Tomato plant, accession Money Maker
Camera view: bottom (45 deg); turntable rotation: 300 degrees
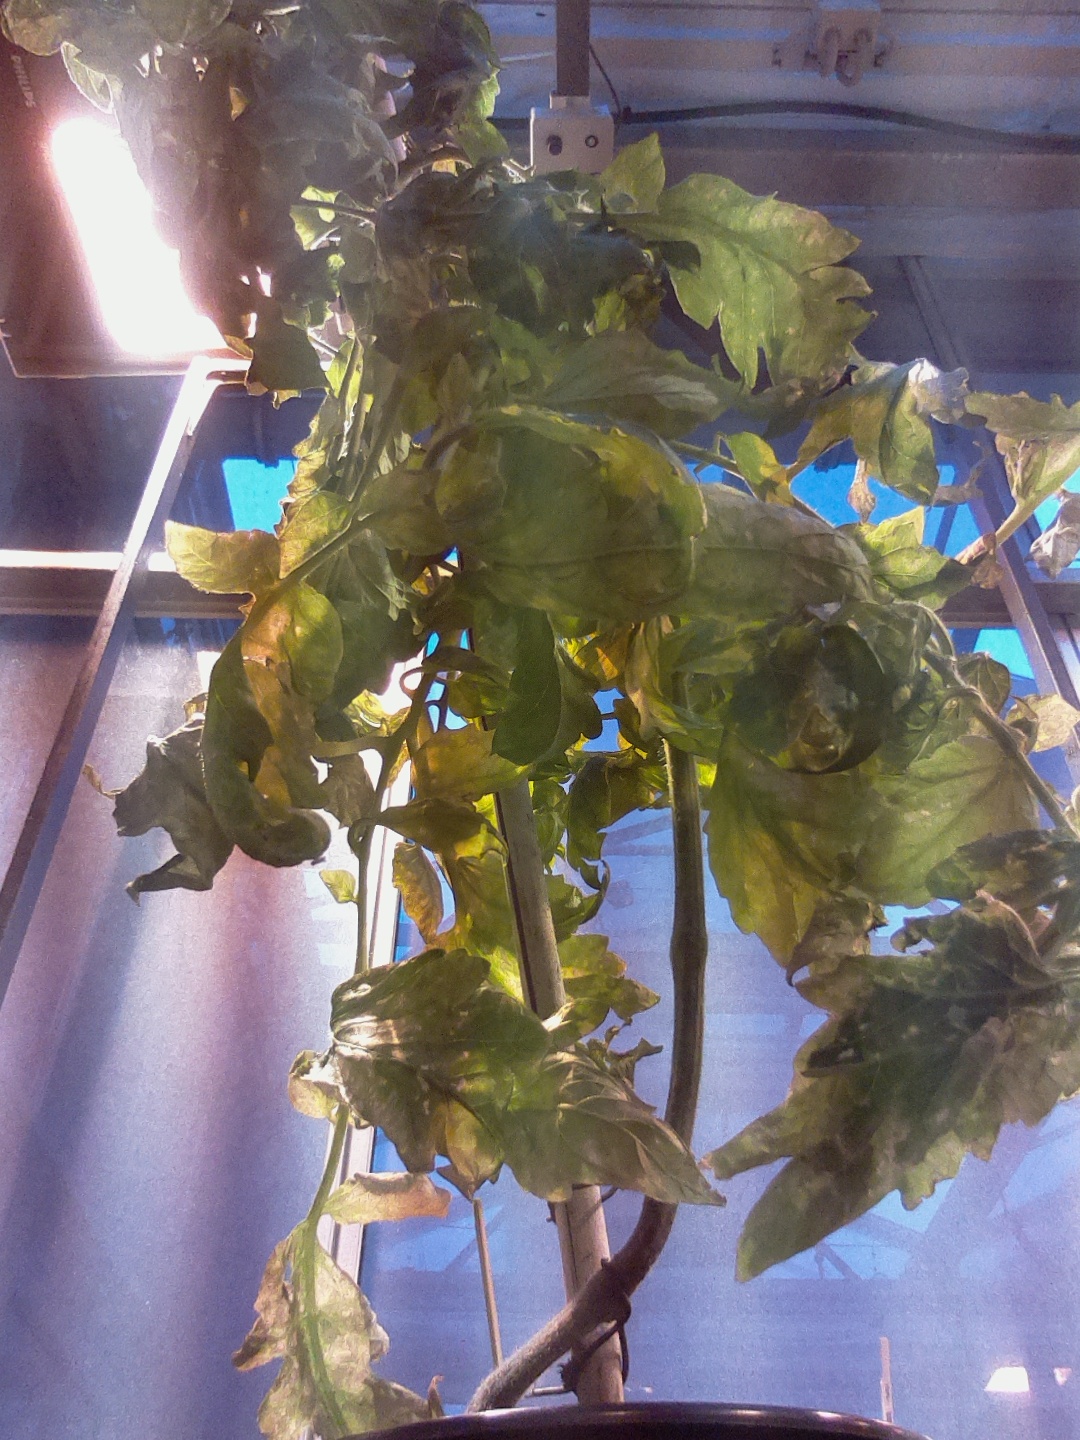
BBCH growth stage 78: 80% -90% of final fruit size